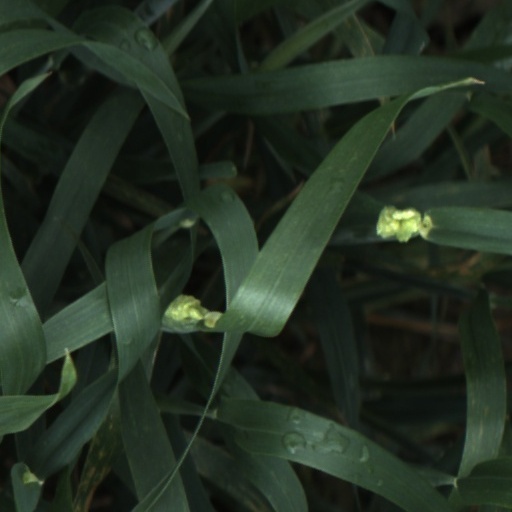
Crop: wheat